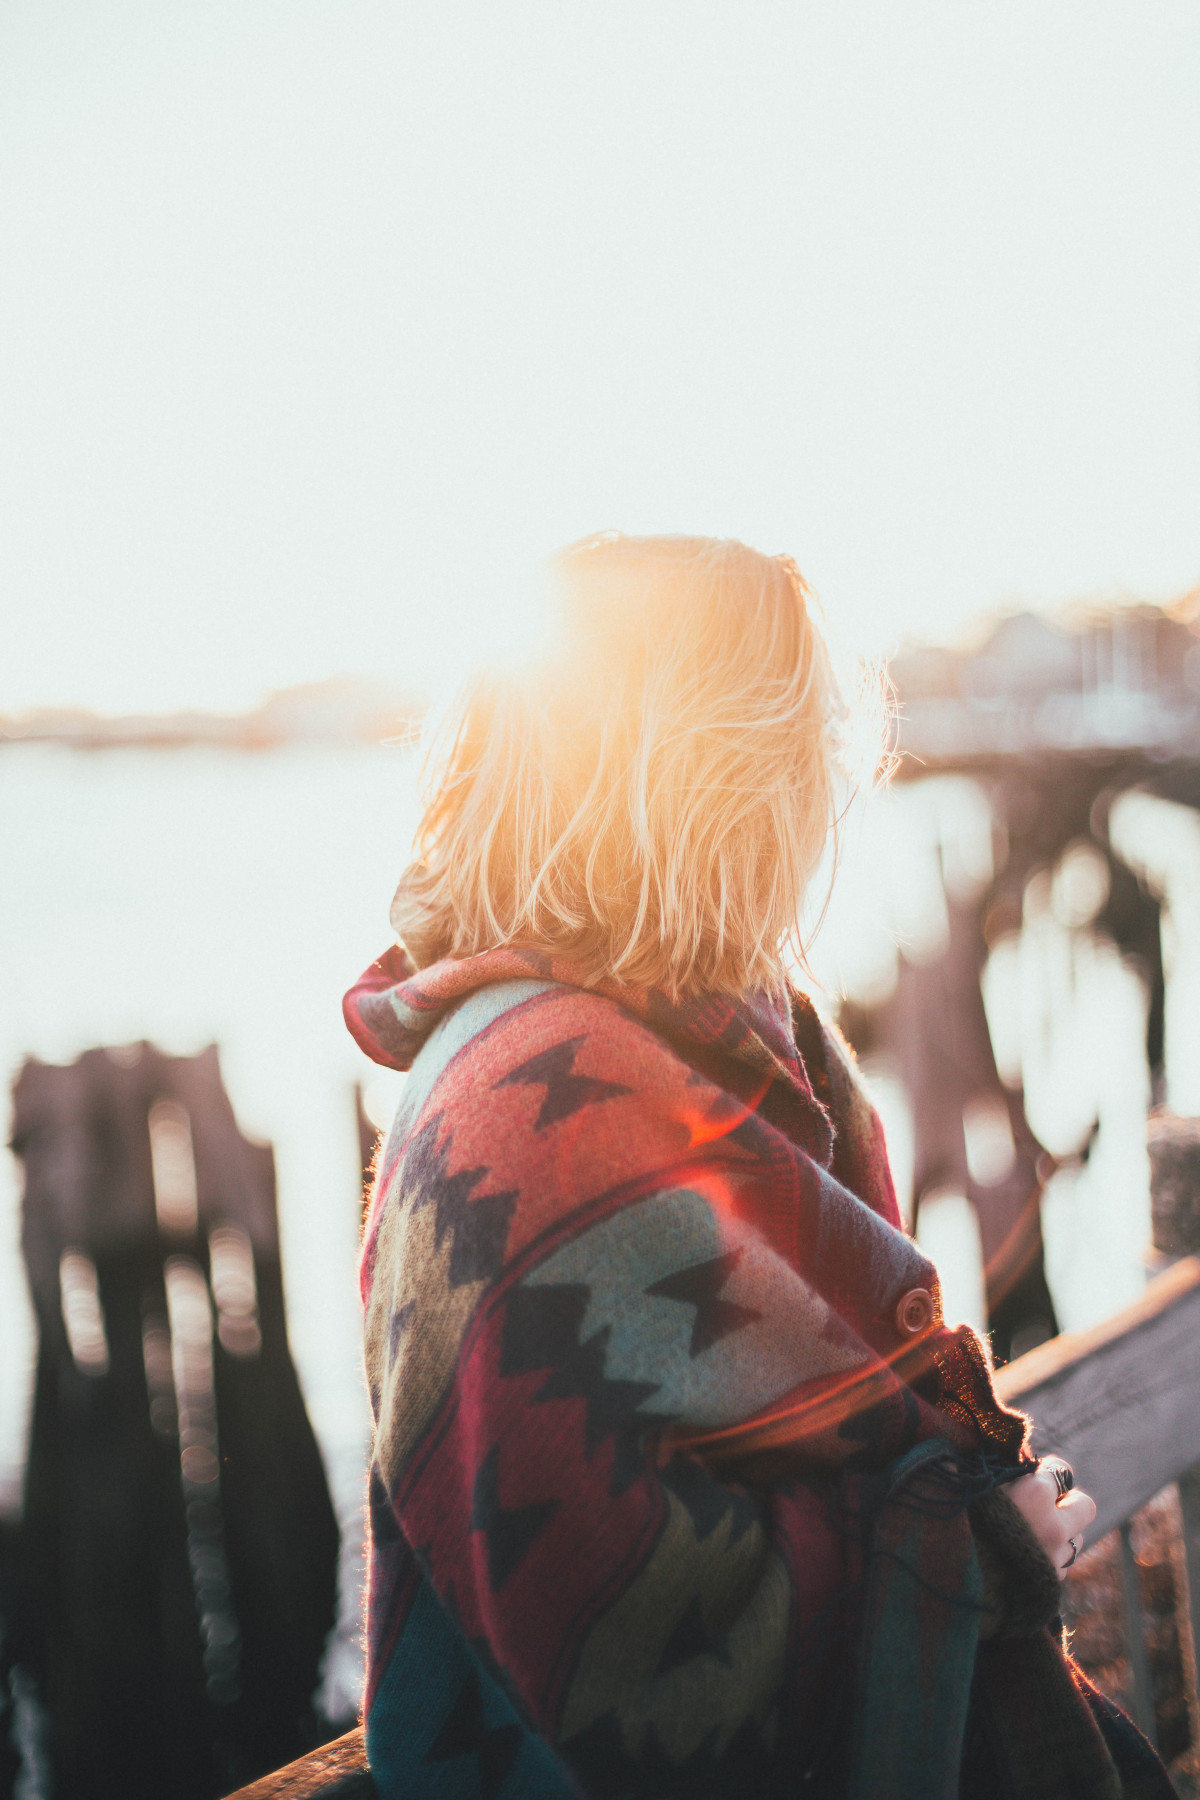
Tags: girl, woman, portrait, spring, red, color, fashion, lady, blanket, blonde, dress, photograph, beauty